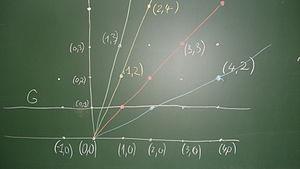
Un nombre rationnel est, en mathématiques, un nombre qui peut s'exprimer comme le quotient de deux entiers relatifs. Les nombres rationnels non entiers sont souvent notés, où a et b sont deux entiers relatifs. On appelle a le numérateur et b le dénominateur.